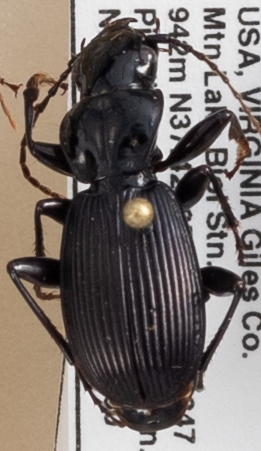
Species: Pterostichus moestus
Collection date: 2019-07-30
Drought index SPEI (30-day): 0.42
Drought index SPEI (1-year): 2.09
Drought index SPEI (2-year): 2.09